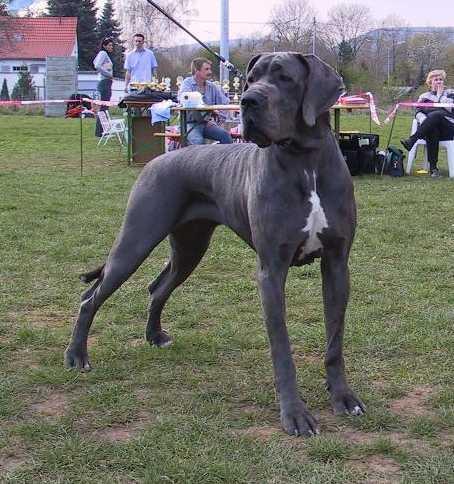
Great_Dane